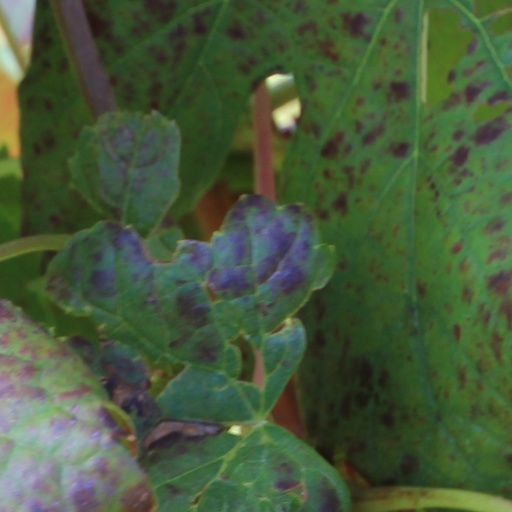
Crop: grape